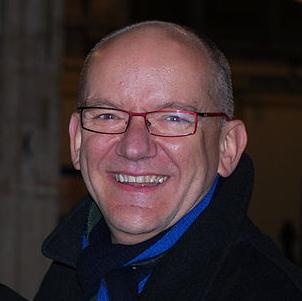
Age: 53